Zhanat Suleimenov

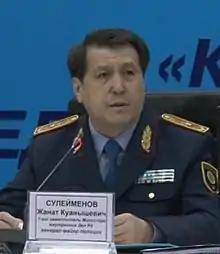

Zhanat Kuanyshevich Suleimenov (22 July 1962 – 10 January 2022) was a Kazakh military leader and politician. He served as Deputy Minister of Internal Affairs from 2017 to 2019. He committed suicide on 10 January 2022, at the age of 59, after a criminal case was opened against him during the 2022 Kazakh protests. He and many Kazakh politicians have been accused of treason during the unrest, including the former head of Kazakhstan's national security committee, Karim Masimov.